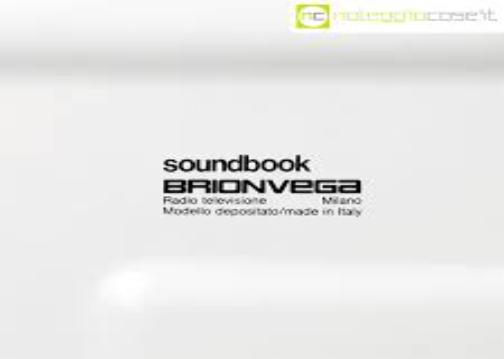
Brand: Brionvega
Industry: Electronic